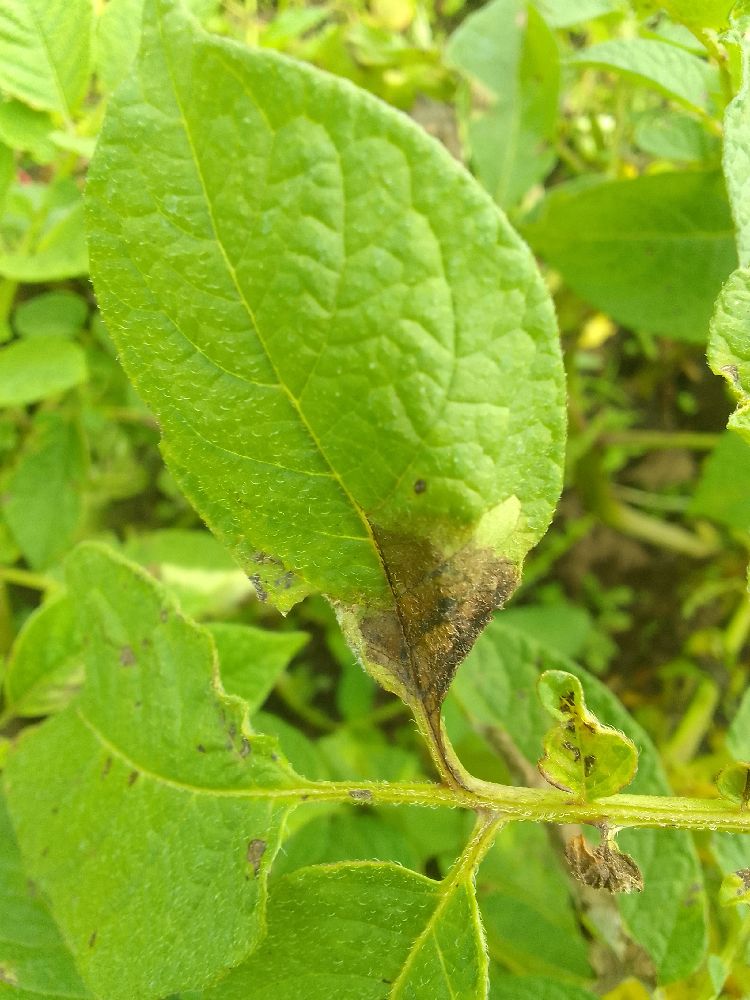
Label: Late blight